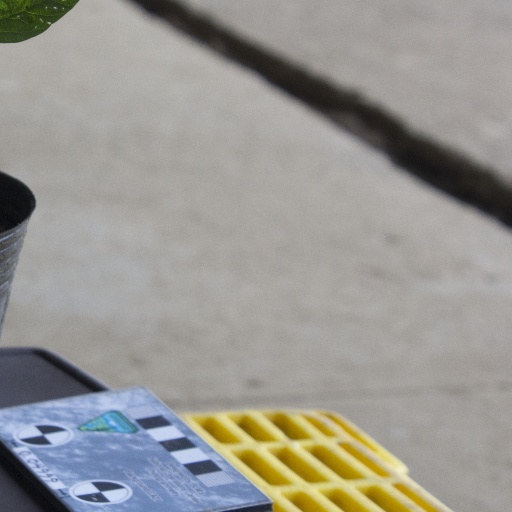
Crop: soybean